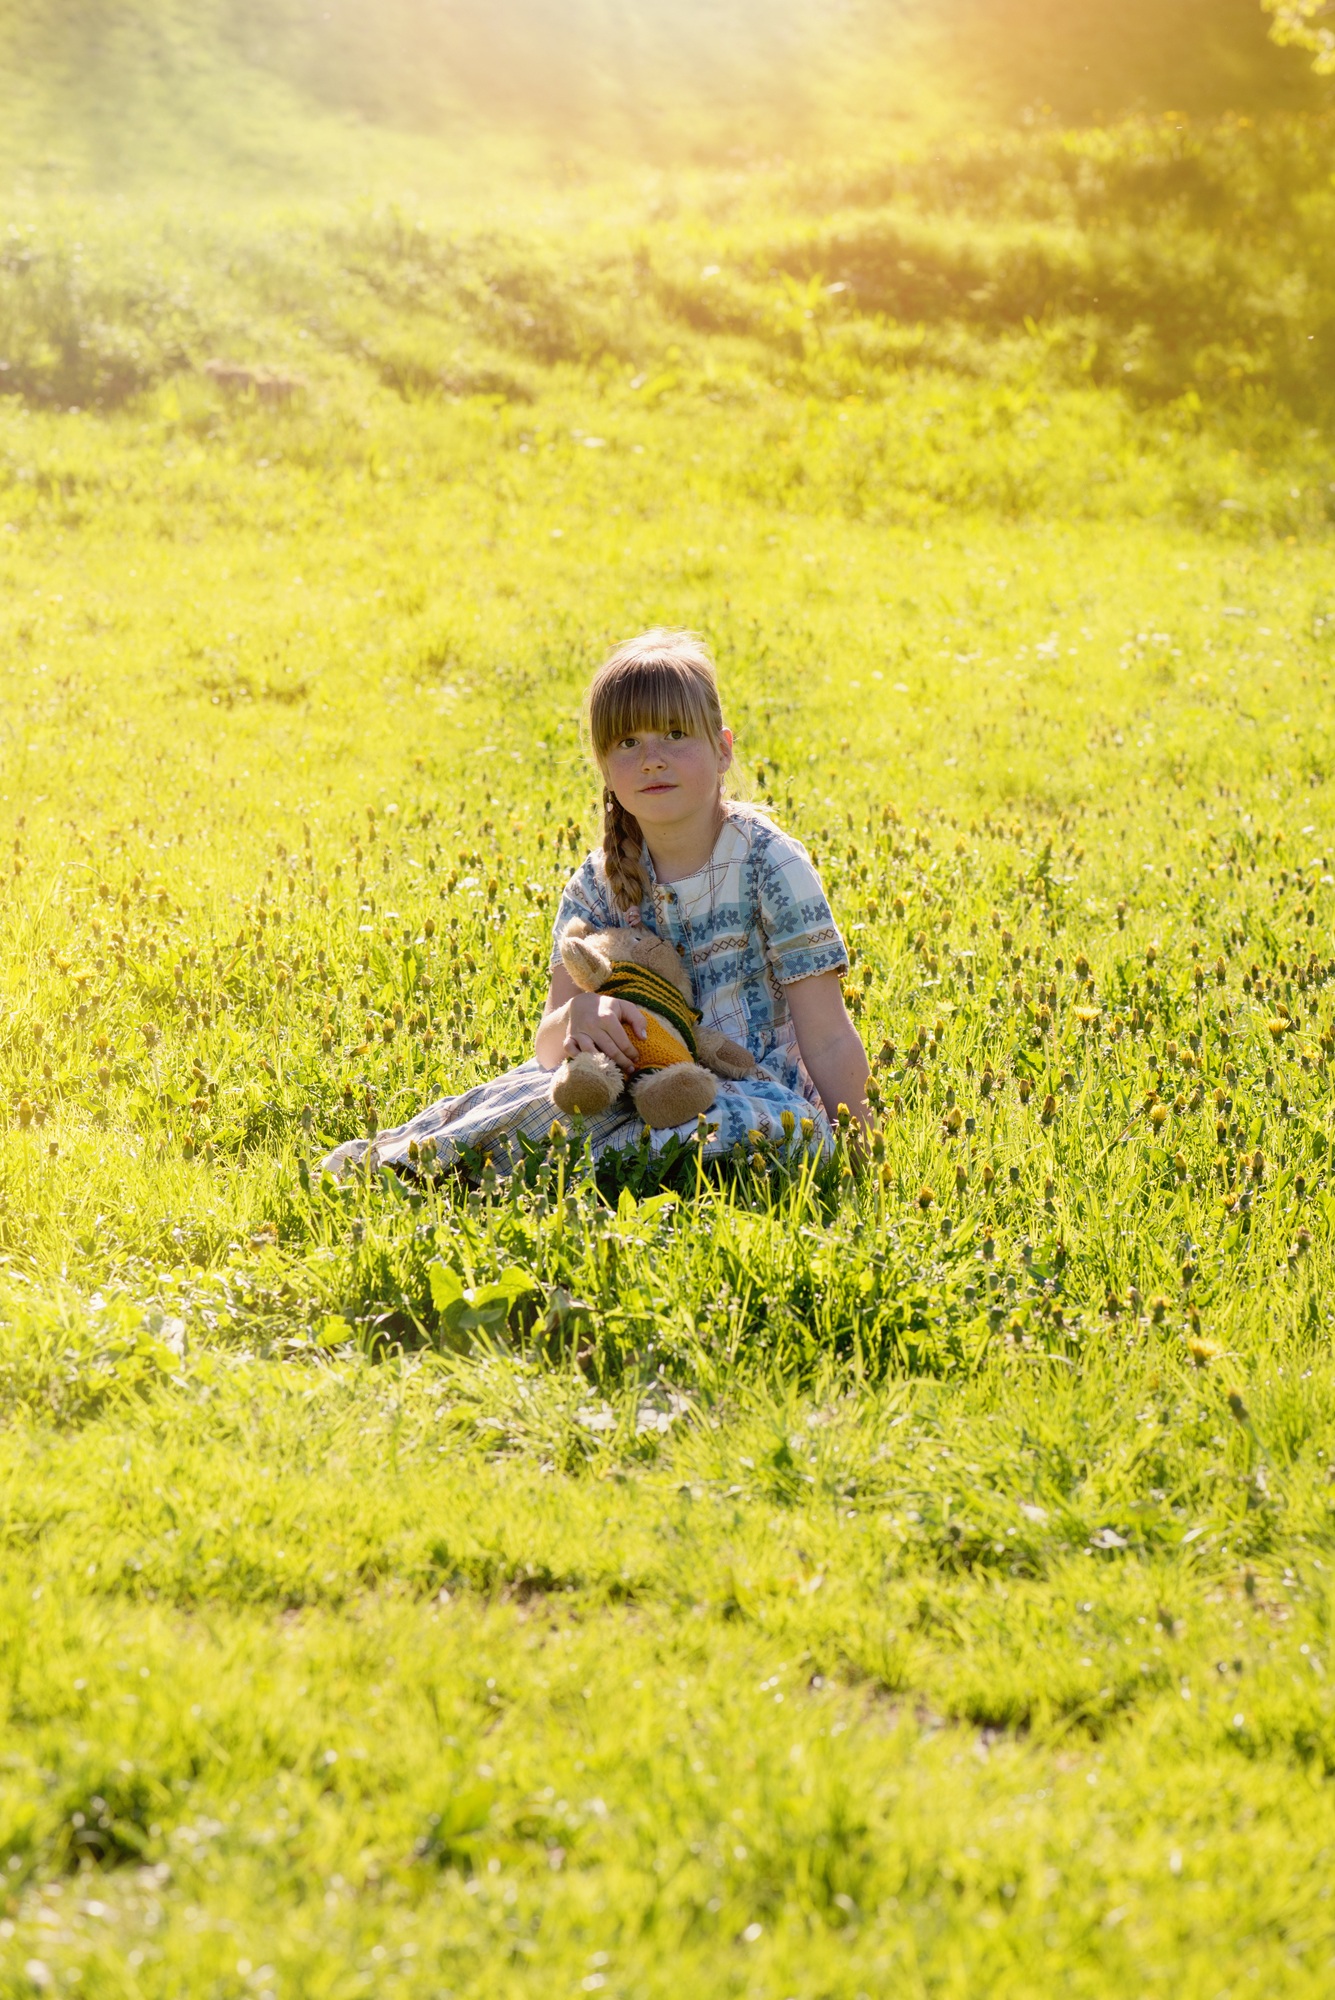
nature, grass, plant, girl, field, lawn, meadow, prairie, flower, produce, sitting, child, human, agriculture, rapeseed, teddy bear, grassland, out, brassica, teddy, rural area, reported, grass family